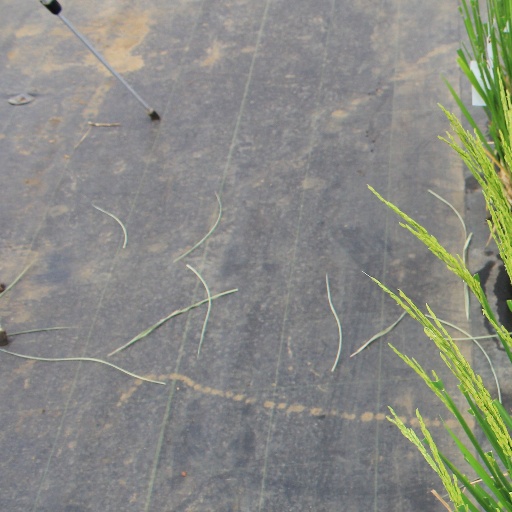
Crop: rice